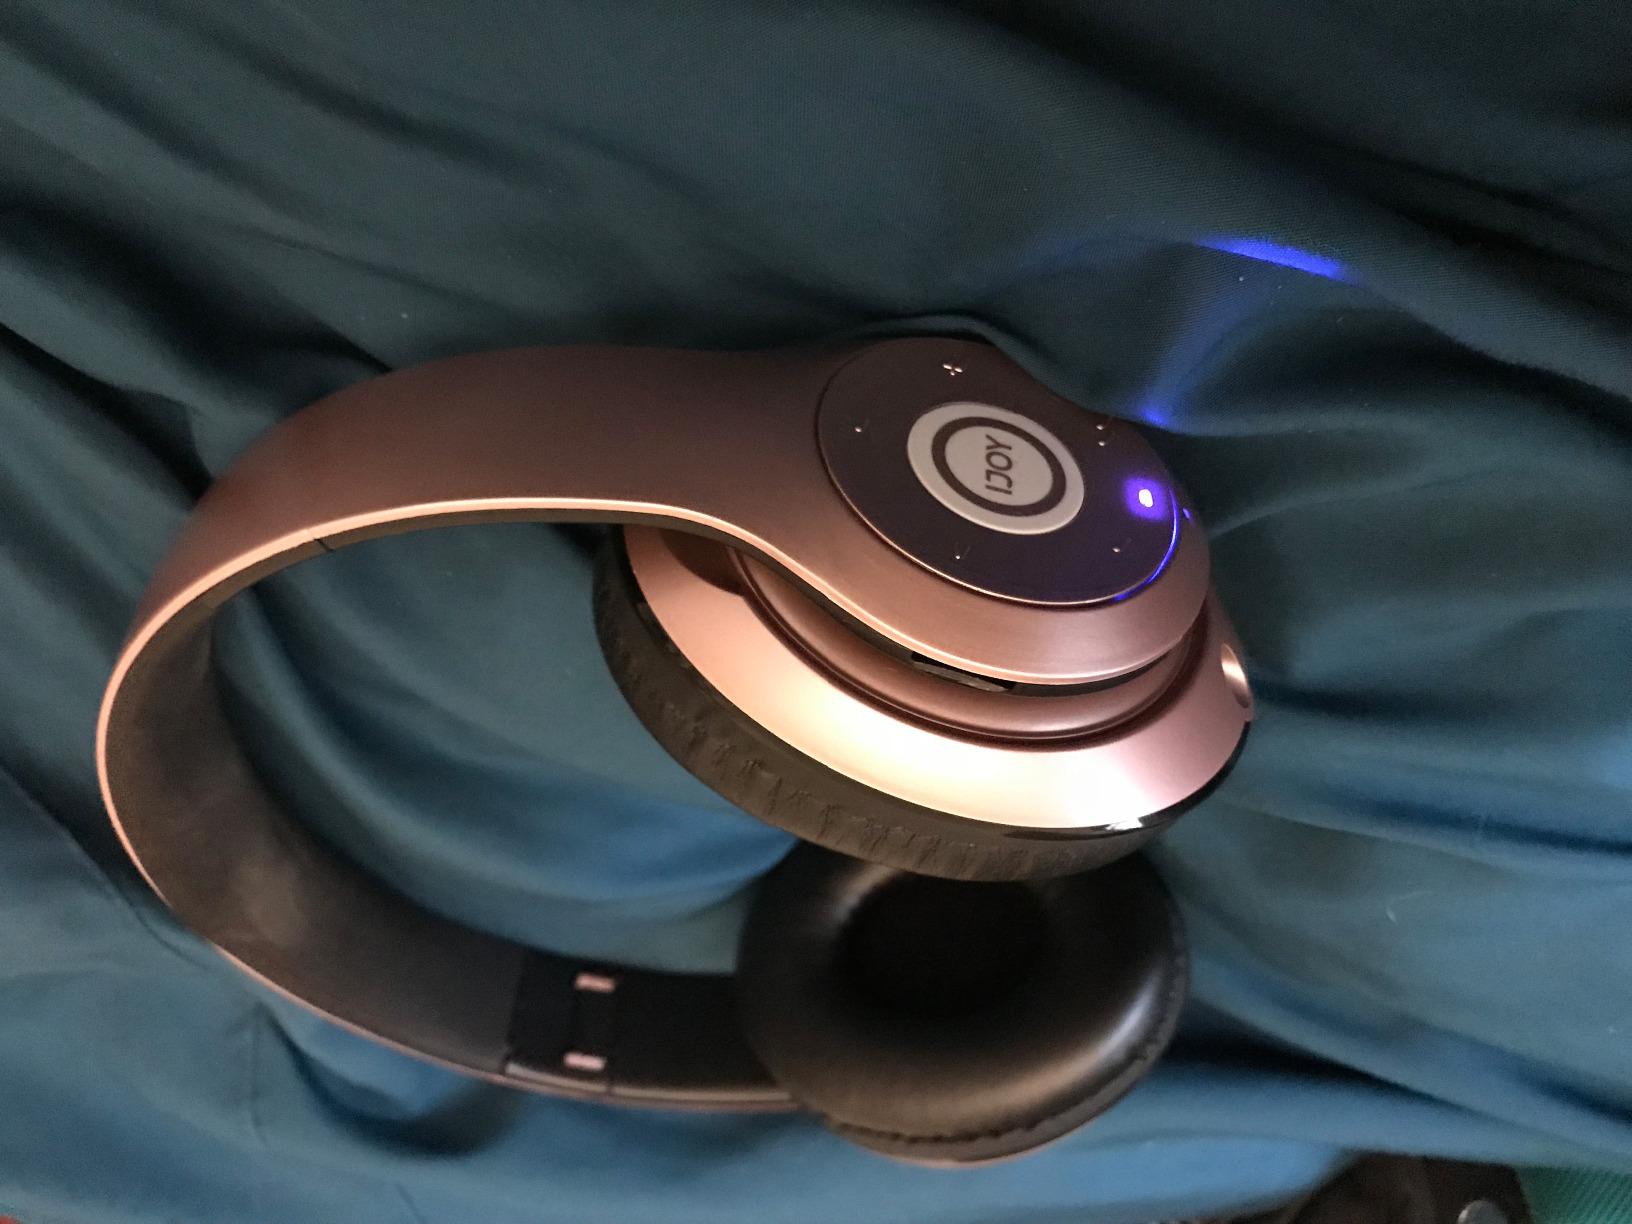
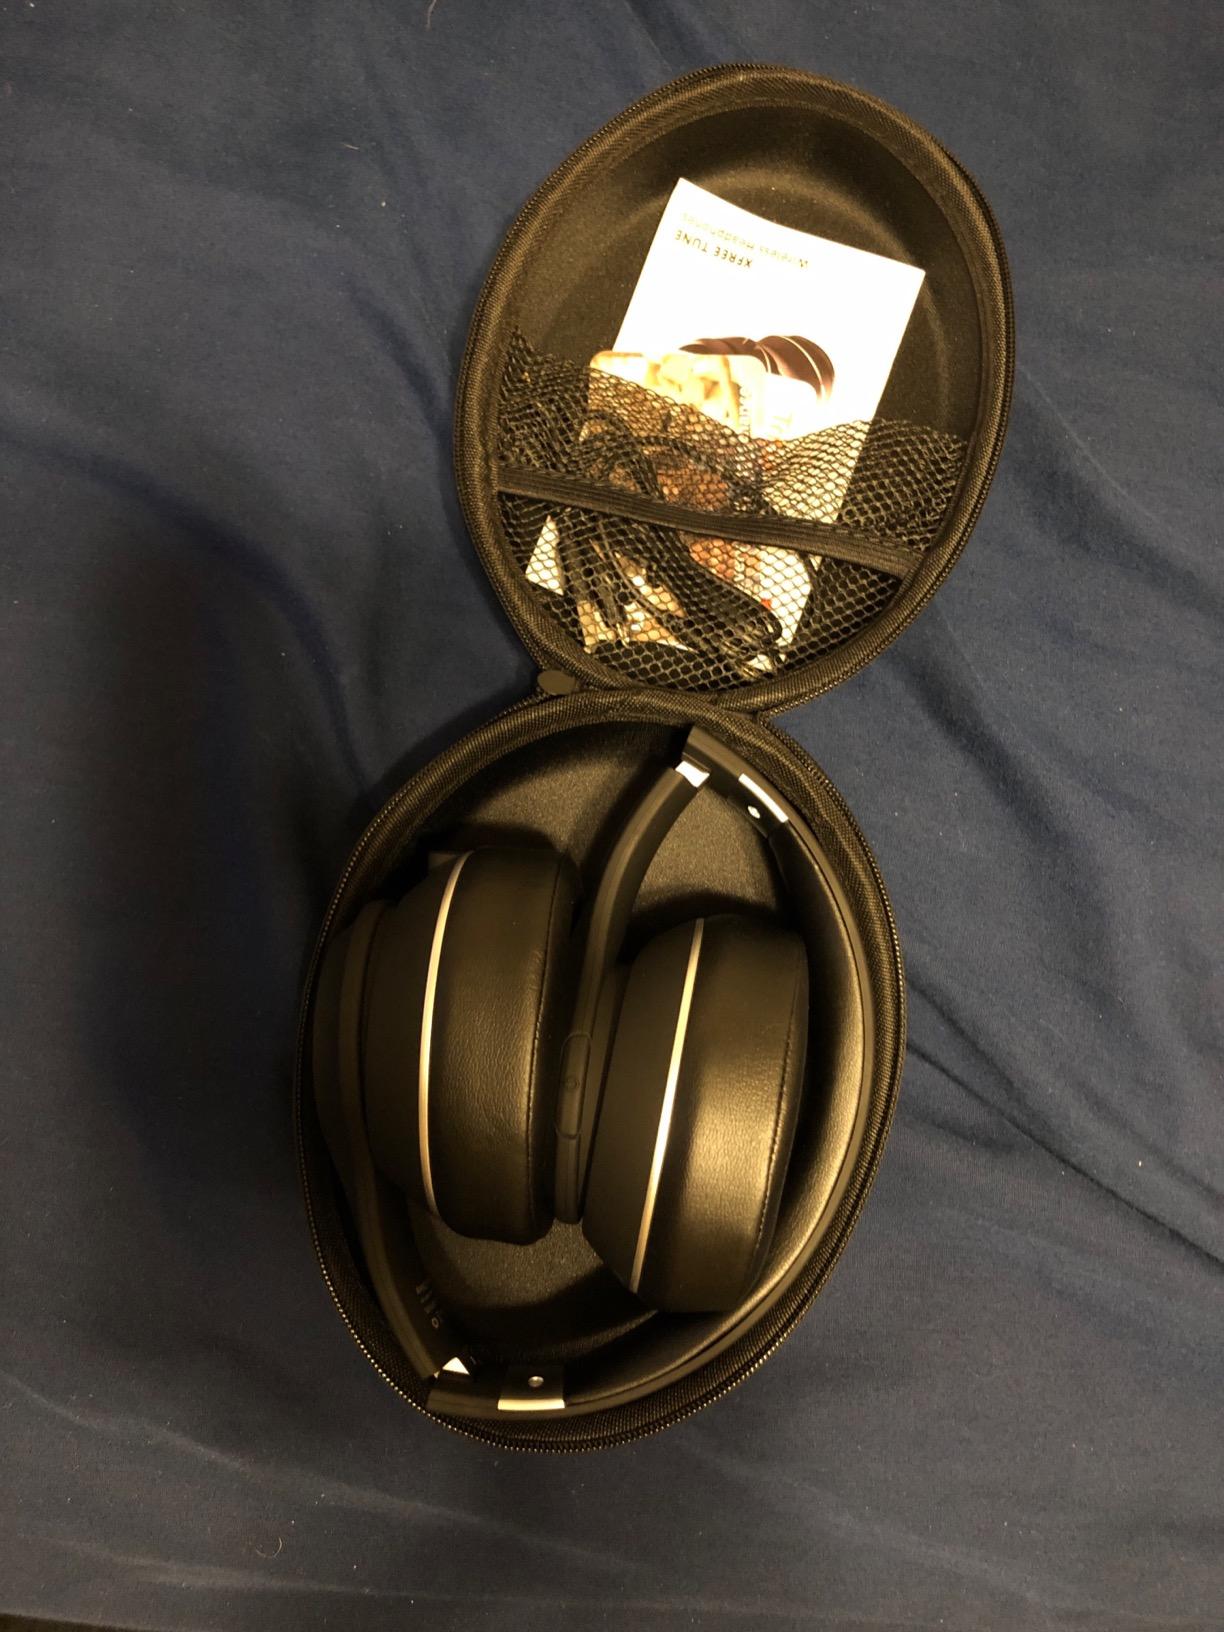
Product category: headphones
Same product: no